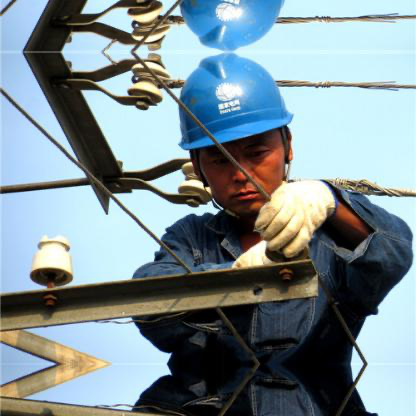
Objects in the image:
label: helmet
label: helmet